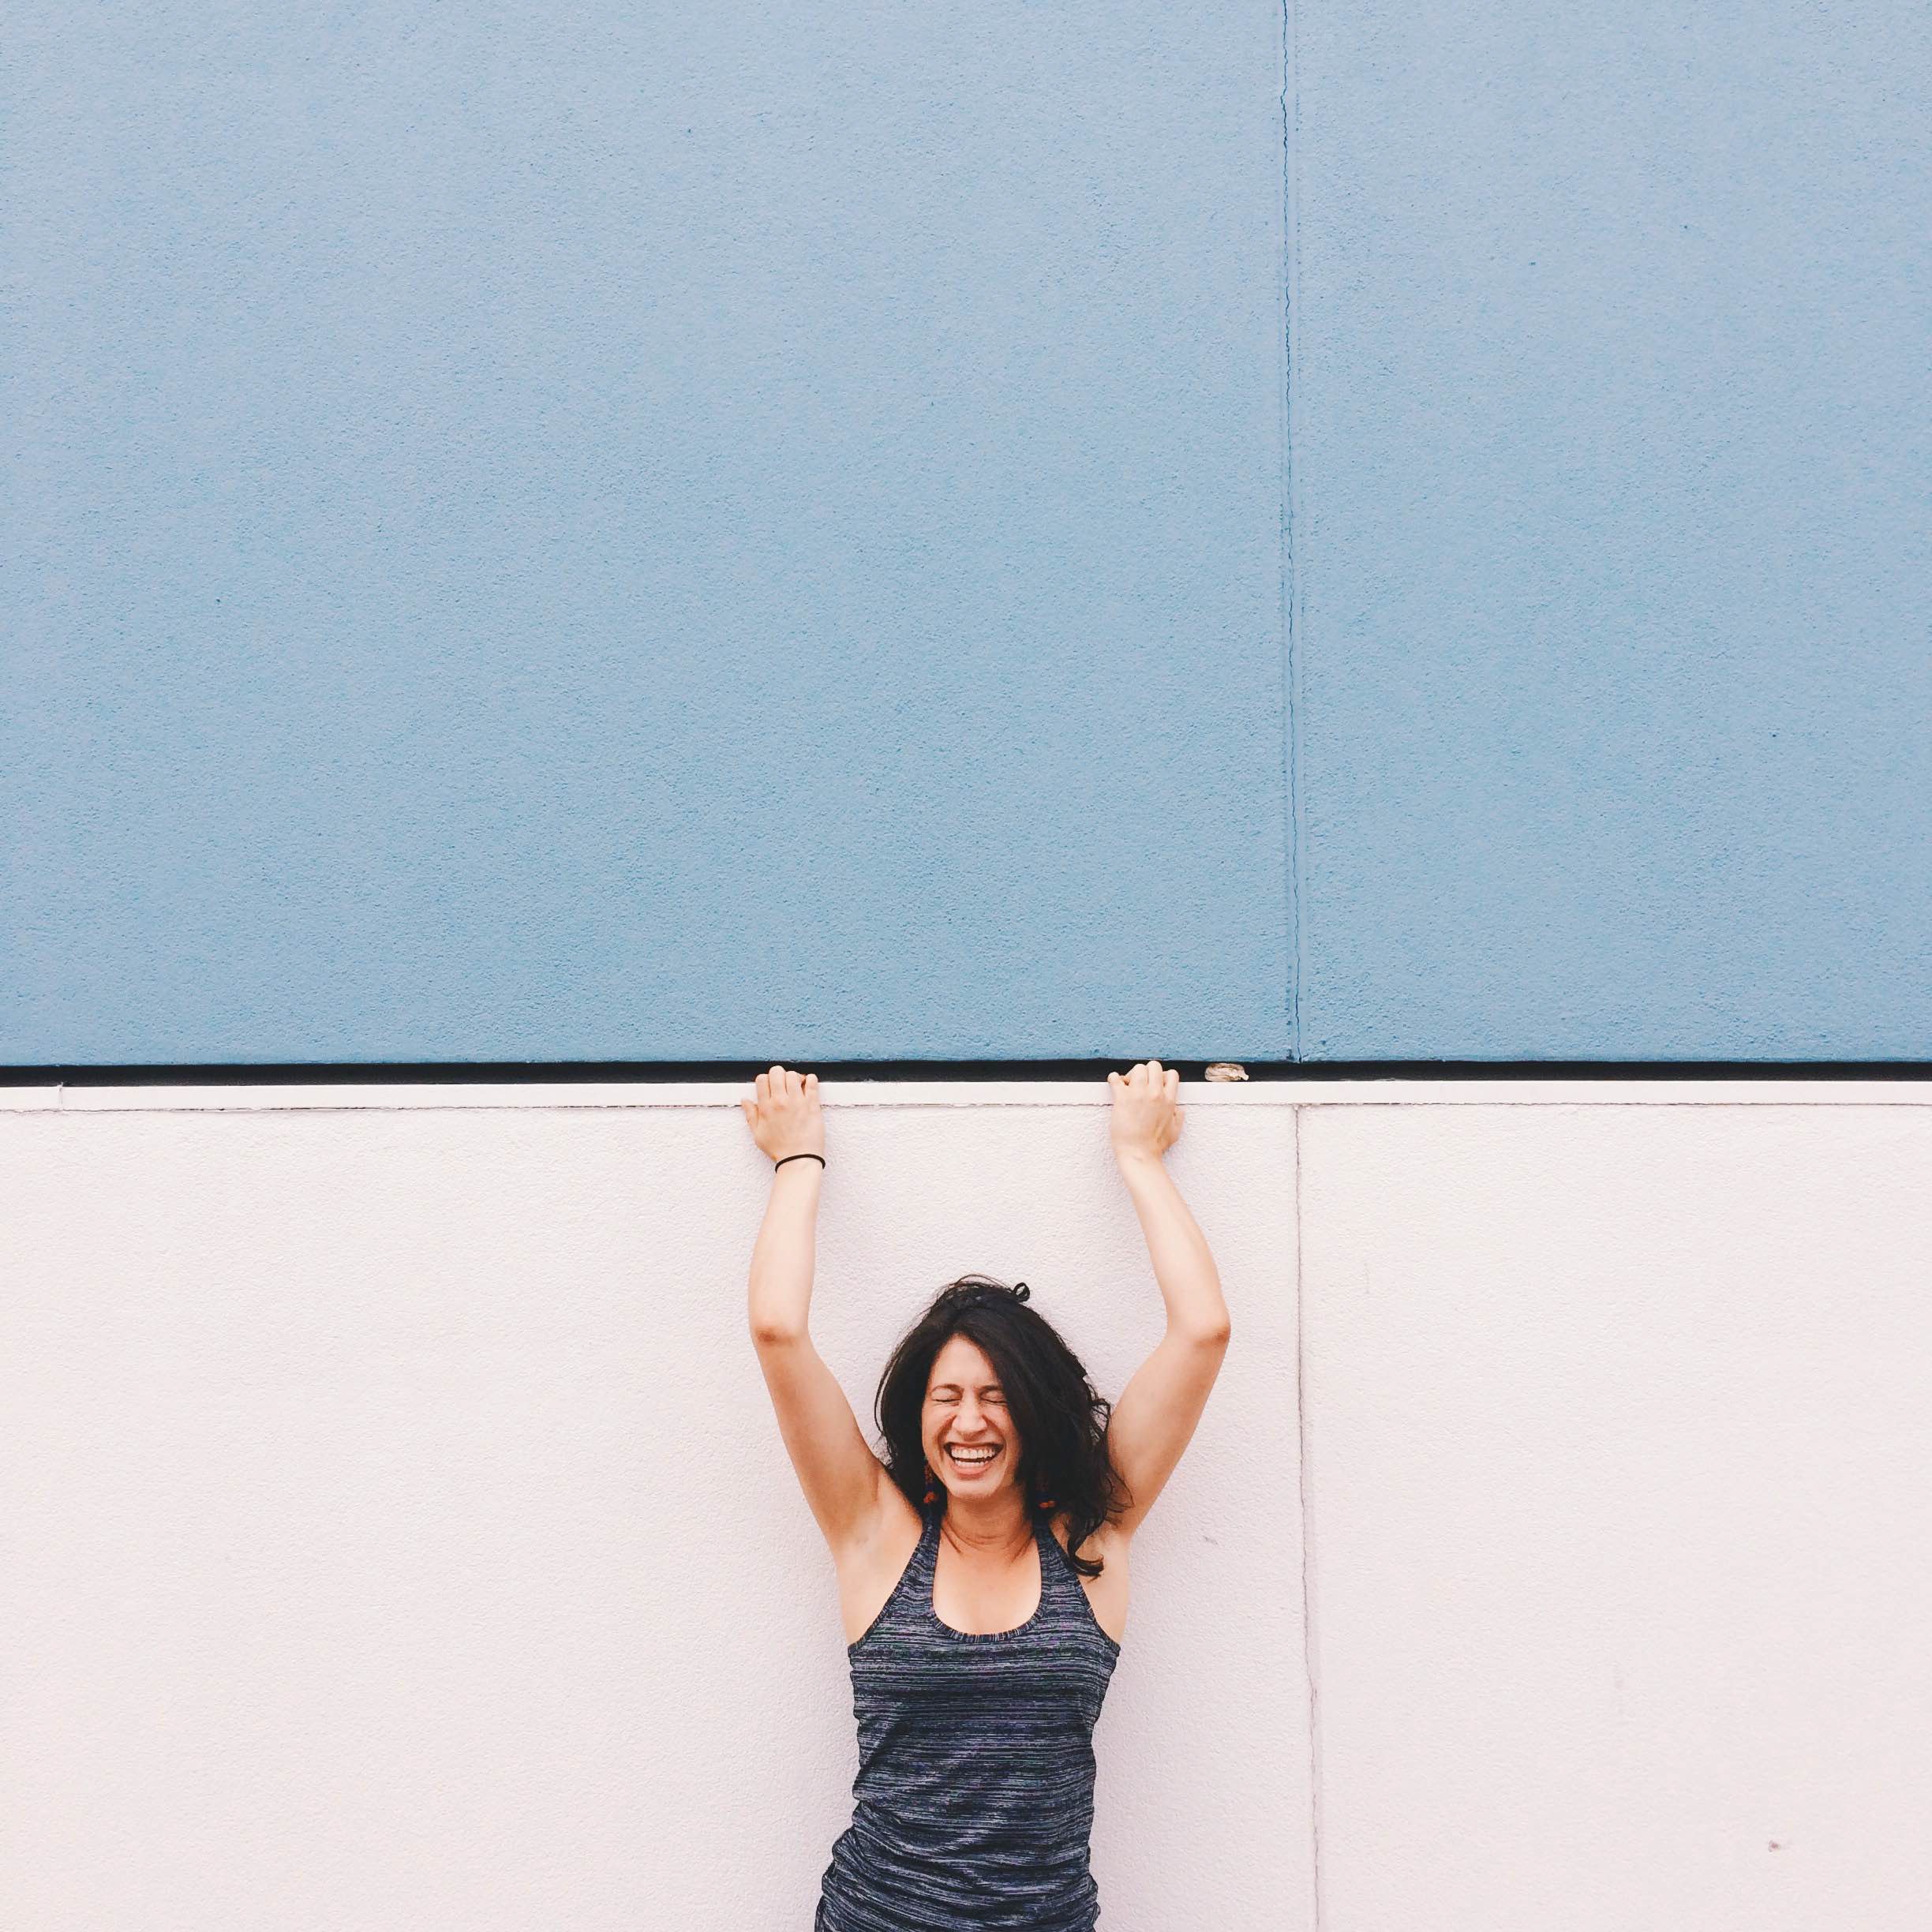
person, people, girl, woman, wall, female, ceiling, contrast, blue, lighting, smiling, interior design, laughing, funny, tank top, push, exhausted, pushing